Muni Metro

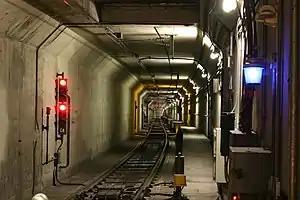
Eastern portion of Twin Peaks Tunnel

By the late 1980s, Muni scheduled 20 trains per hour (TPH) through the Market Street subway at peak periods, with all trains using the crossover west of Embarcadero station to reverse direction. To allow for high frequencies on the surface branches, eastbound trains were combined at West Portal and Duboce Portal, and westbound trains split at those locations. Two-car N Judah trains and one-car J Church trains (each 10TPH) combined at the Duboce Portal, while two-car L Taraval trains (10TPH) alternately combined with two-car M Ocean View and K Ingleside (each 5 TPH) trains at West Portal to form four-car trains. However, this provided suboptimal service; many inbound trains did not arrive at the portals in time to combine into longer trains.